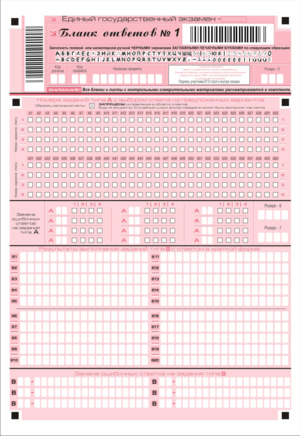
Examen d'État unifié est un examen de la Fédération de Russie. С'est un examen que chaque élève doit passer après l'obtention du diplôme de l'école pour entrer dans une université ou un collège professionnel. Depuis 2009, l'EGE est la seule forme d'examens de graduation dans les écoles et la forme principale de l'examen préliminaire dans les universités. Un étudiant peut passer cet examen en langue russe, les autres disciplines sont les mathématiques, les langues étrangères, la physique, la chimie, la biologie, la géographie, la littérature, l'histoire, les bases de sciences sociales et sciences informatiques. La langue russe et les mathématiques sont obligatoires, ce qui implique que chaque élève doit obtenir de bons résultats dans ces disciplines pour entrer dans les universités russes.